Herinnering aan Holland

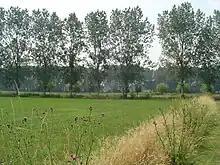
Dutch landscape with poplar trees, described in the second stanza of Marsman's poem

Herinnering aan Holland is a poem written by Dutch poet Hendrik Marsman (1899–1940), first published in 1936. The poem describes the Dutch landscape and the Dutch struggle against the water. It is one of the best-known poems in the Dutch language.